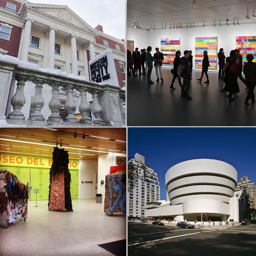
our complete guide to the 36th annual museum mile festival